Dunadd

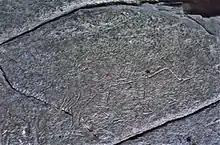
Boar carving in rock near top of the hill fort.

Originally occupied in the Iron Age, the site later became a seat of the kings of Dál Riata. It is known for its unique stone carvings below the upper enclosure, including a footprint and basin thought to have formed part of Dál Riata's coronation ritual. On the same flat outcrop of rock is an incised boar in Pictish style, and an inscription in the ogham script. The inscription is read as referring to a "Finn Manach" and is dated to the late 8th century or after.